Nakagawa Station (Yamagata)

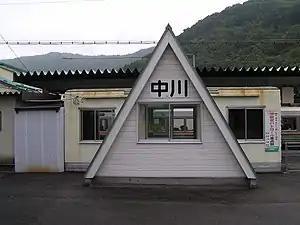
Nakagawa Station is October 2005

is a railway station on the Ōu Main Line in the city of Nanyō, Yamagata Prefecture, Japan, operated by East Japan Railway Company (JR East).